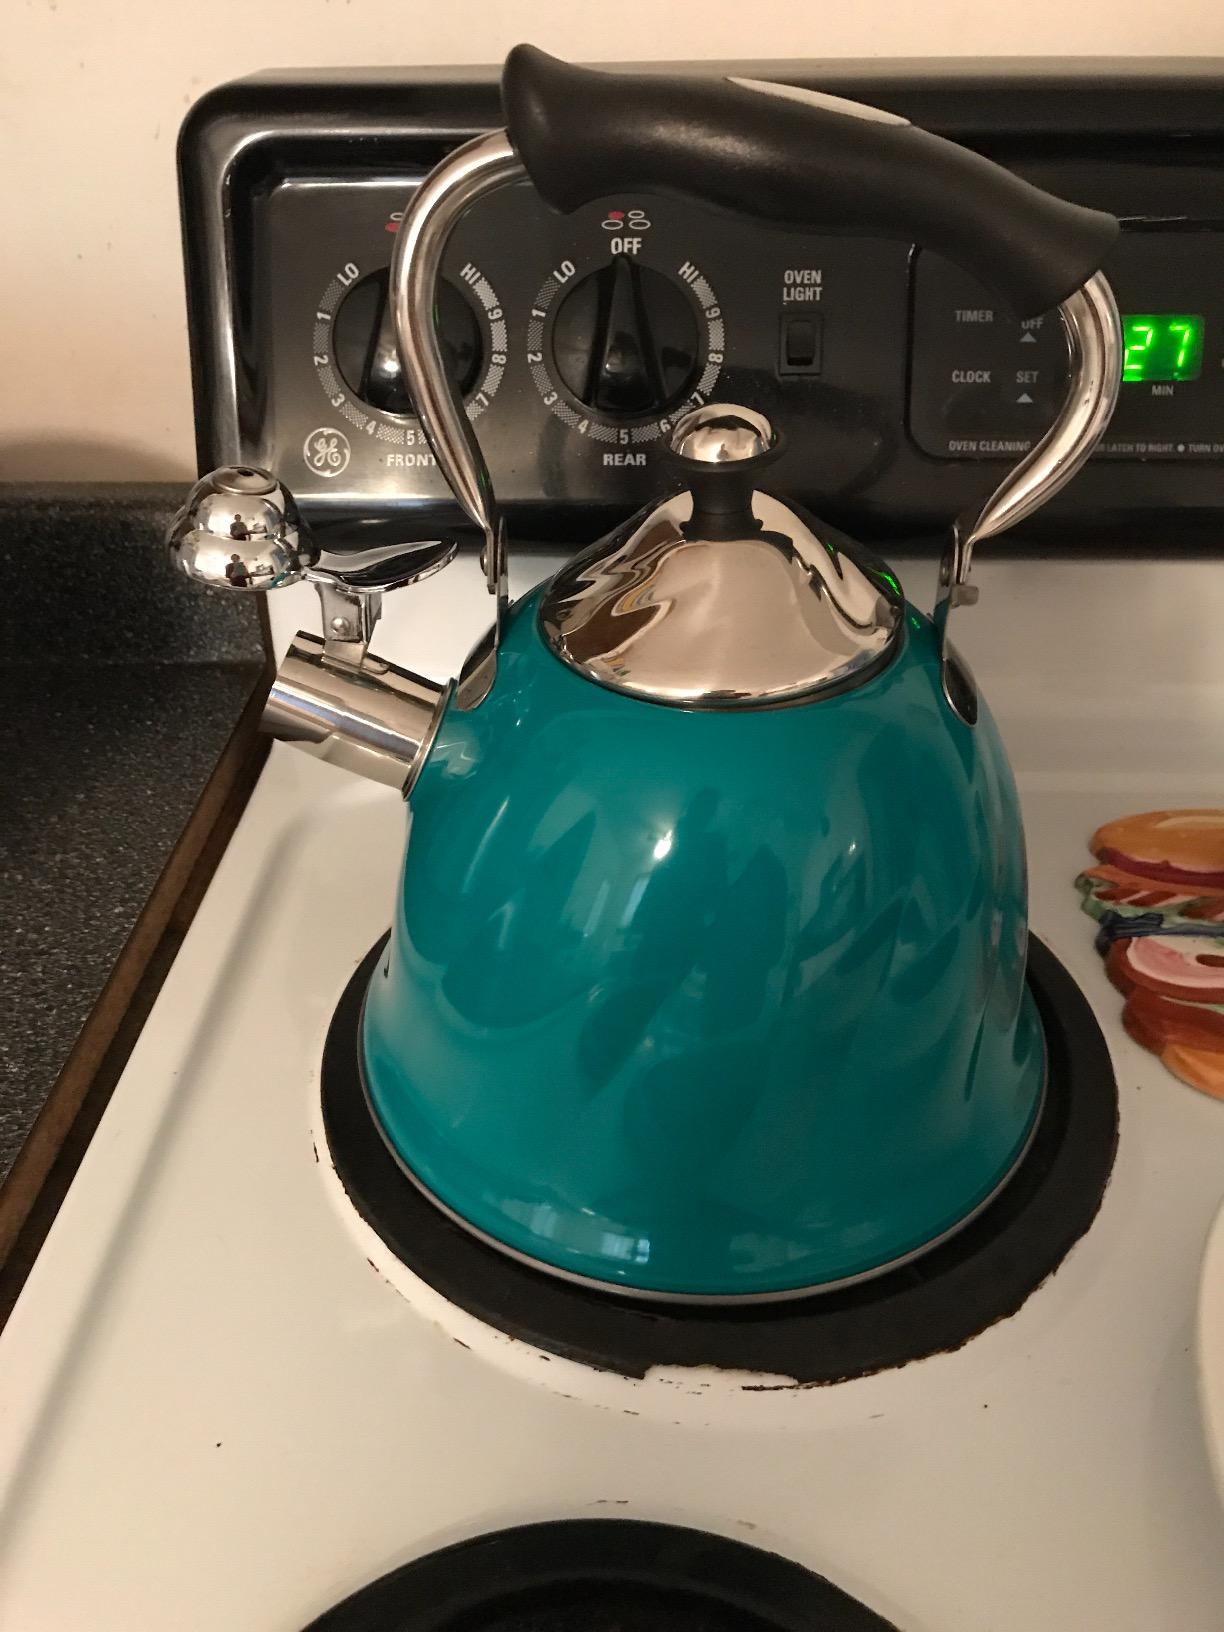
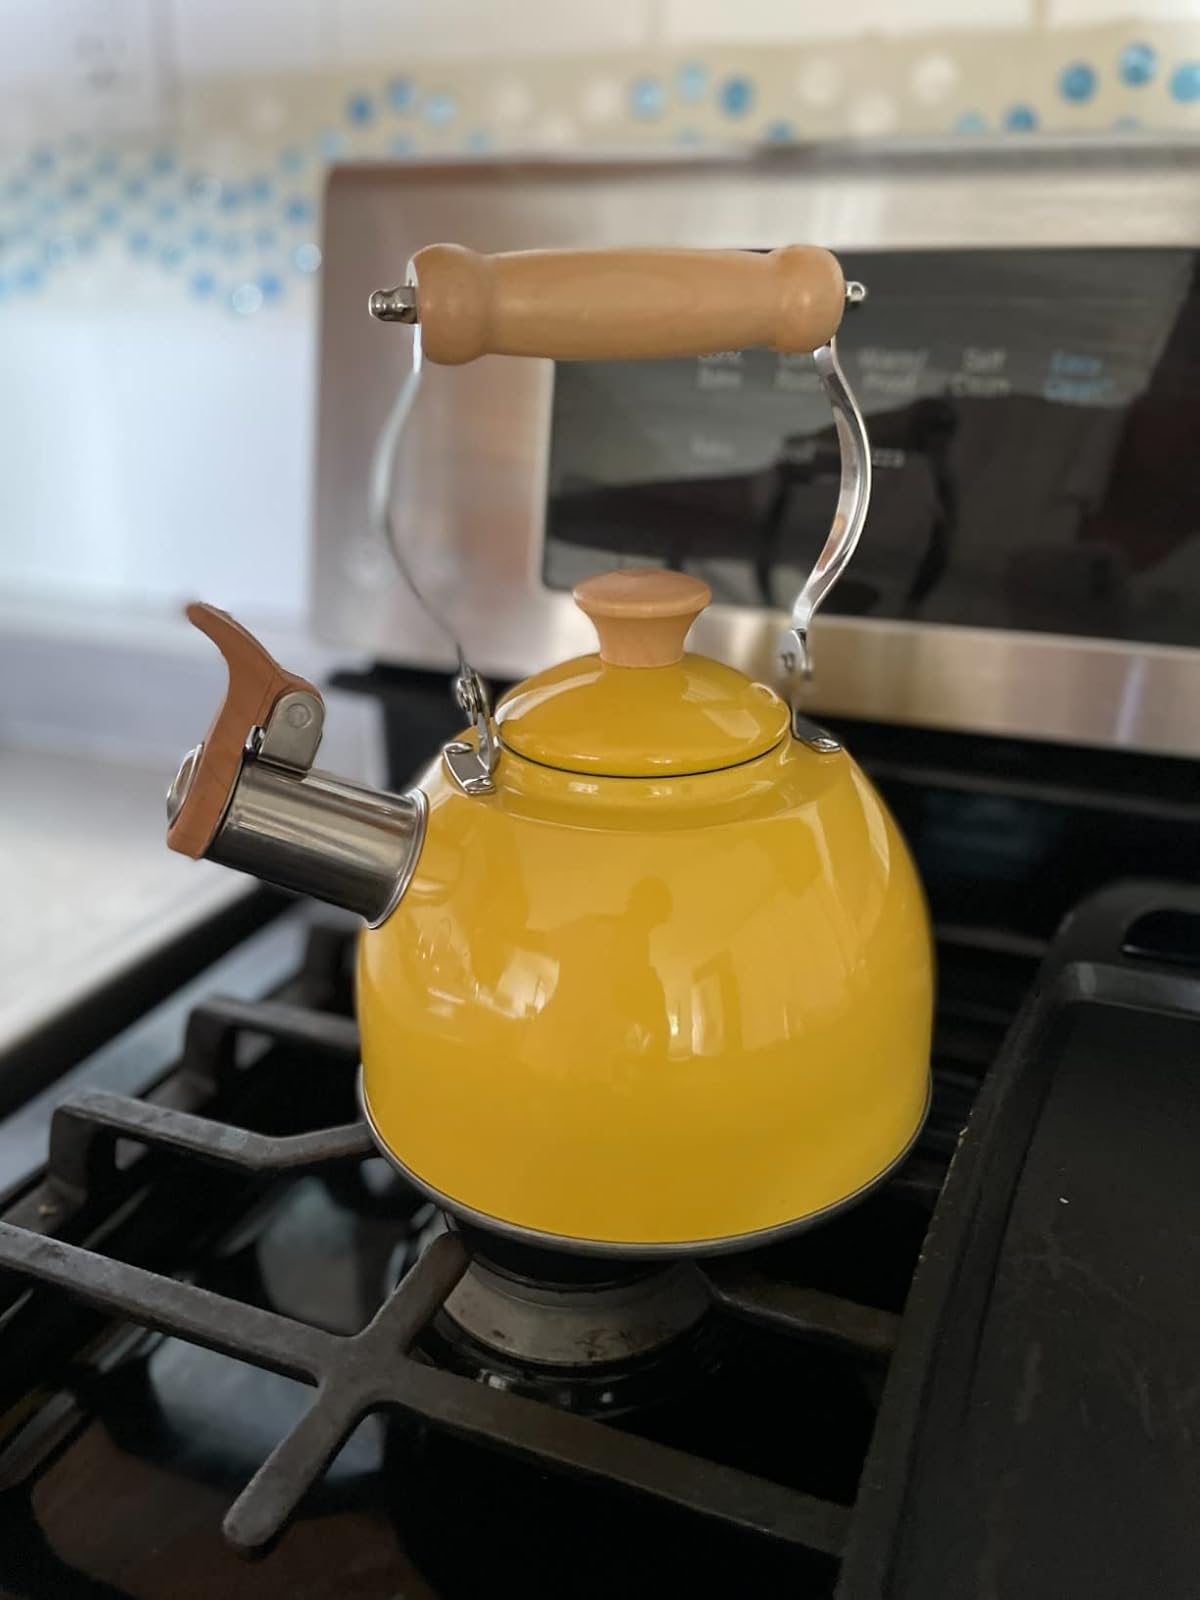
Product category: items_kettle
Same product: no